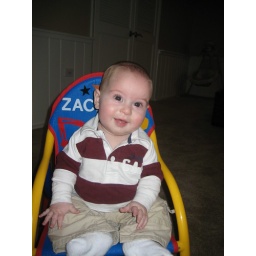
Sitting in his big boy chair with his big boy clothes